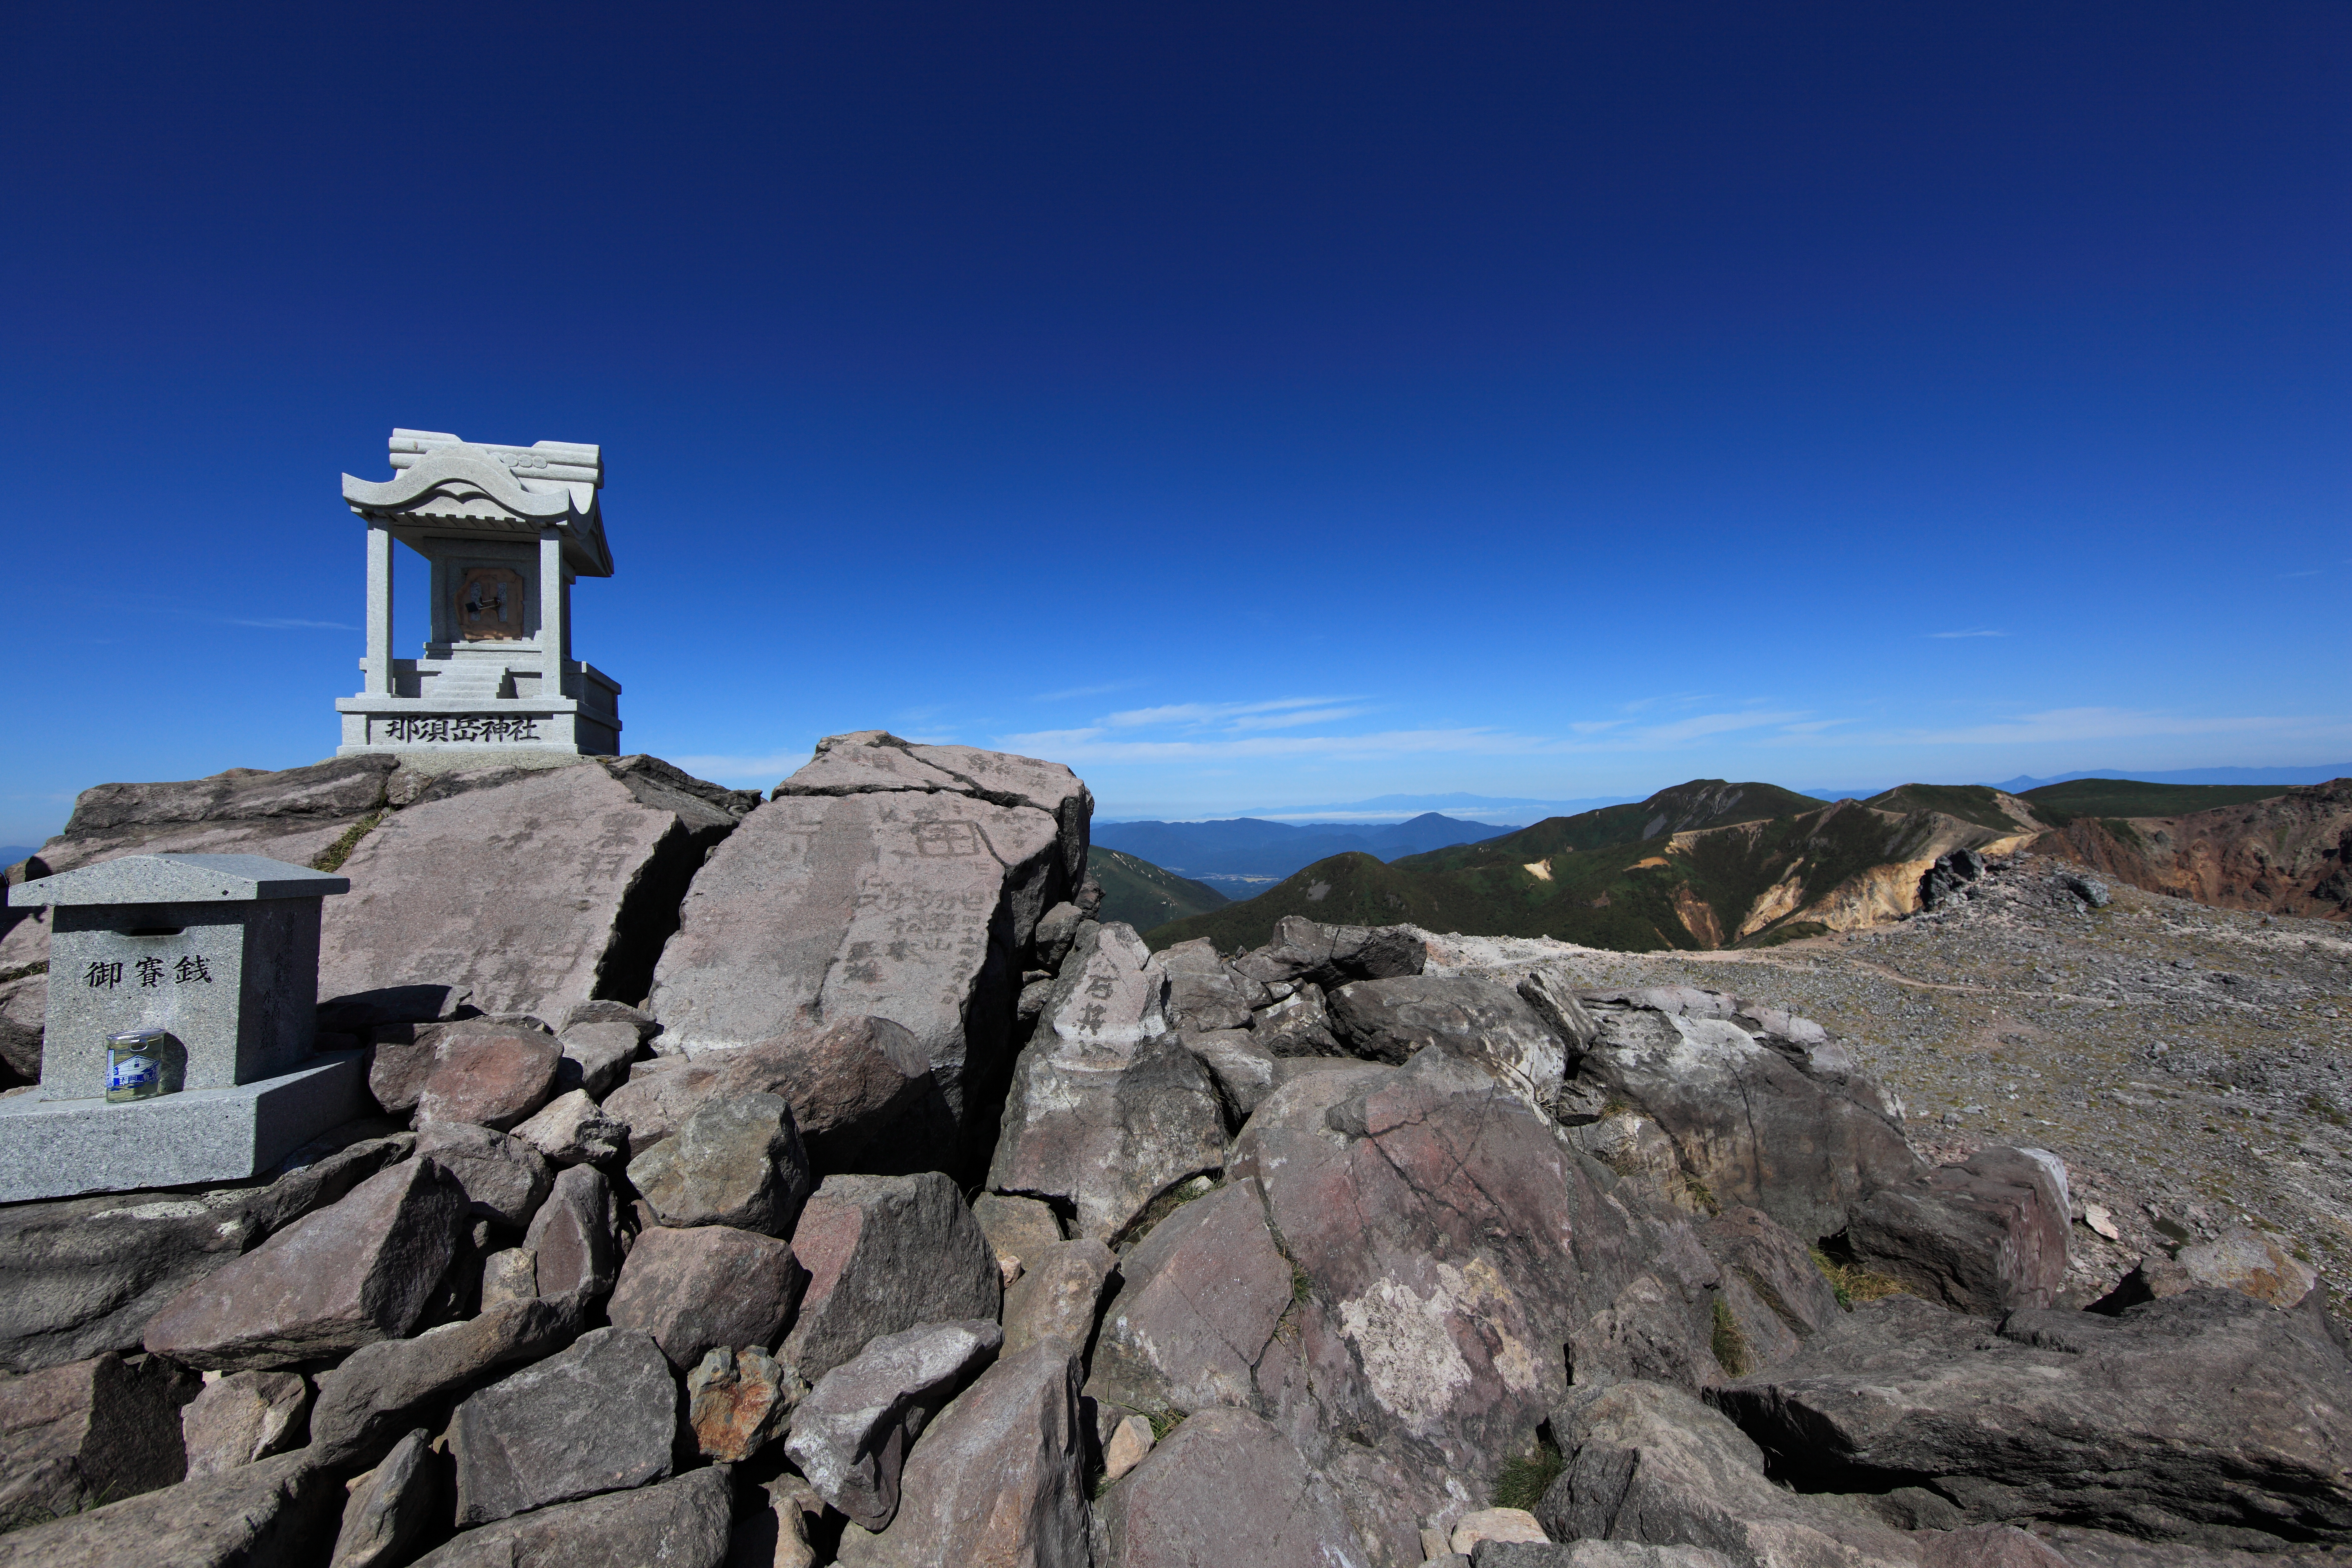
landscape, sea, coast, rock, mountain, mountain range, cliff, high, terrain, ridge, summit, geology, tochigi, 5d, hires, markii, hi, res, resolution, nasu, chausudake, mountainous landforms